56th Theater Information Operations Group

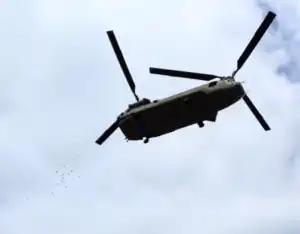
156th IO Battalion trains with airborne leaflet drops, with support from the 12th Psychological Operations Battalion and 1-168th GSAB at Joint Base Lewis-McChord July 2023.

Two battalions and a headquarters company are assigned to the 56th as a Theater Information Operations Group. It assumed its current organizational structure , when the Maryland Army National Guard activated the 110th Information Operations Battalion.